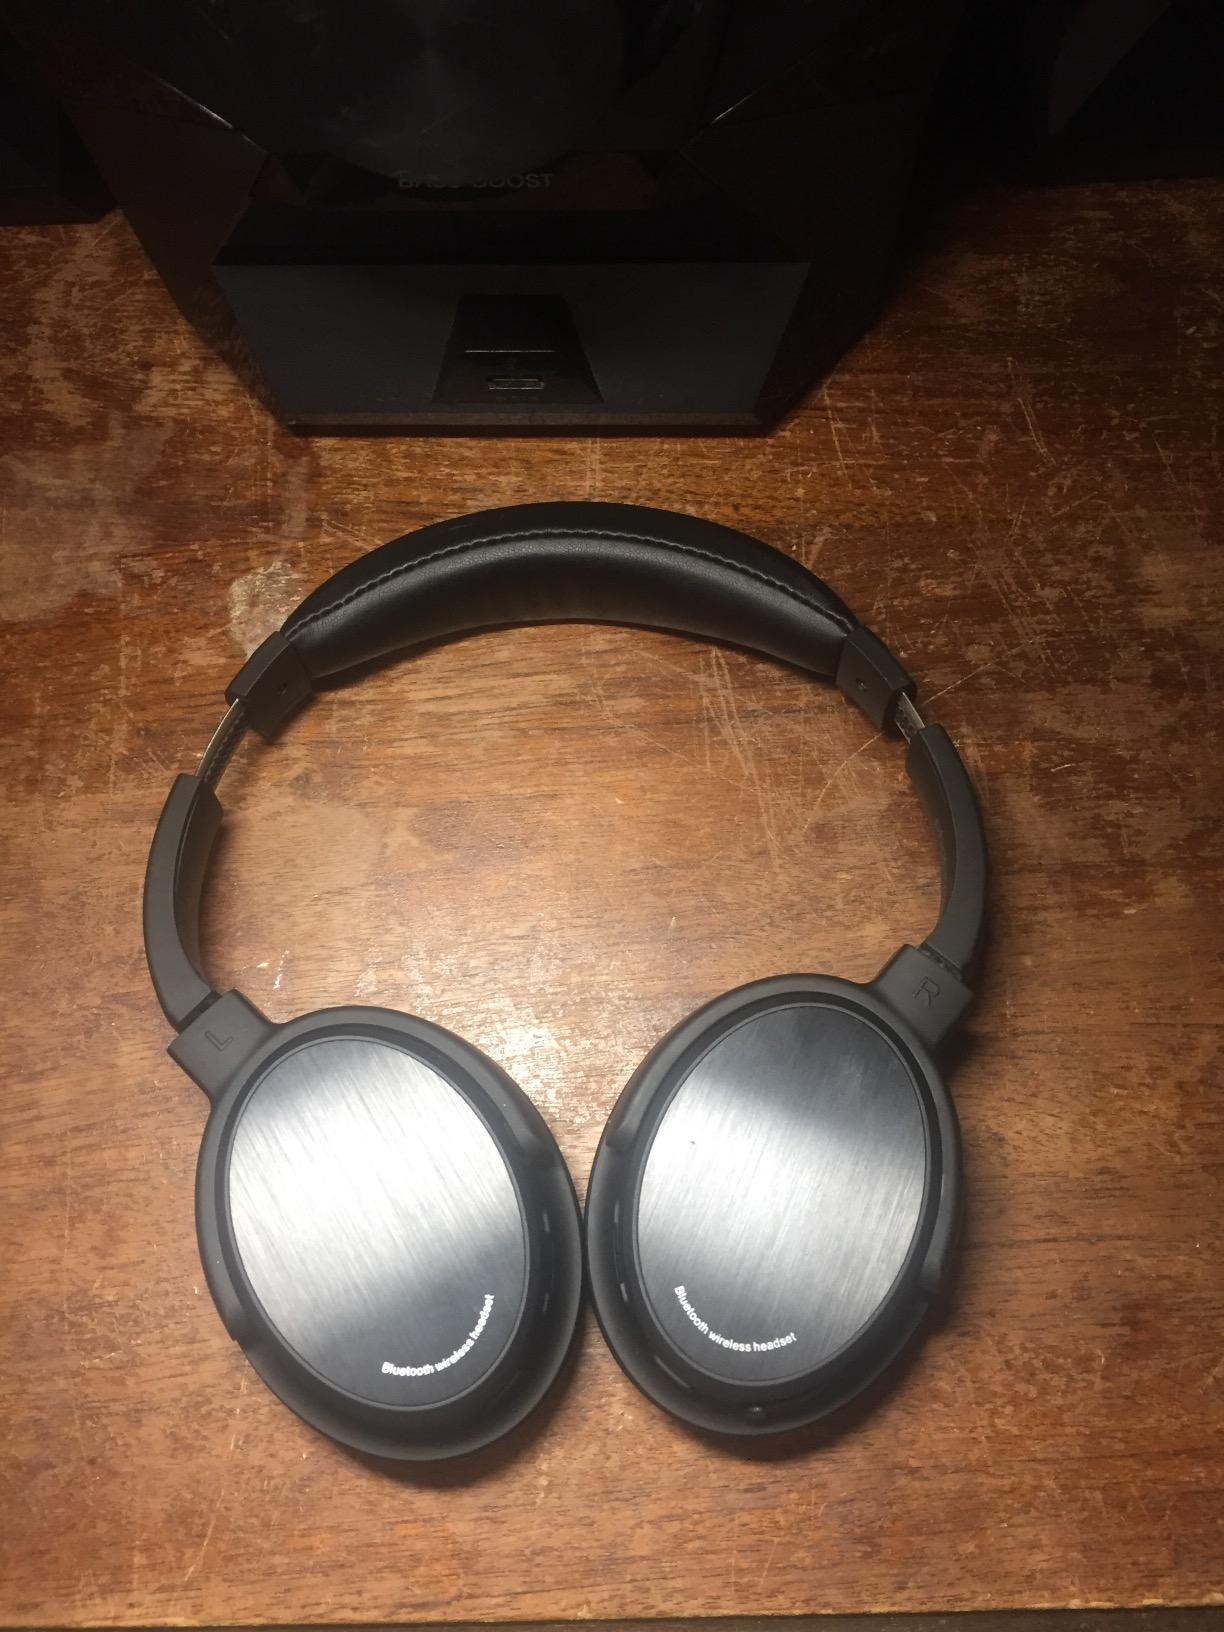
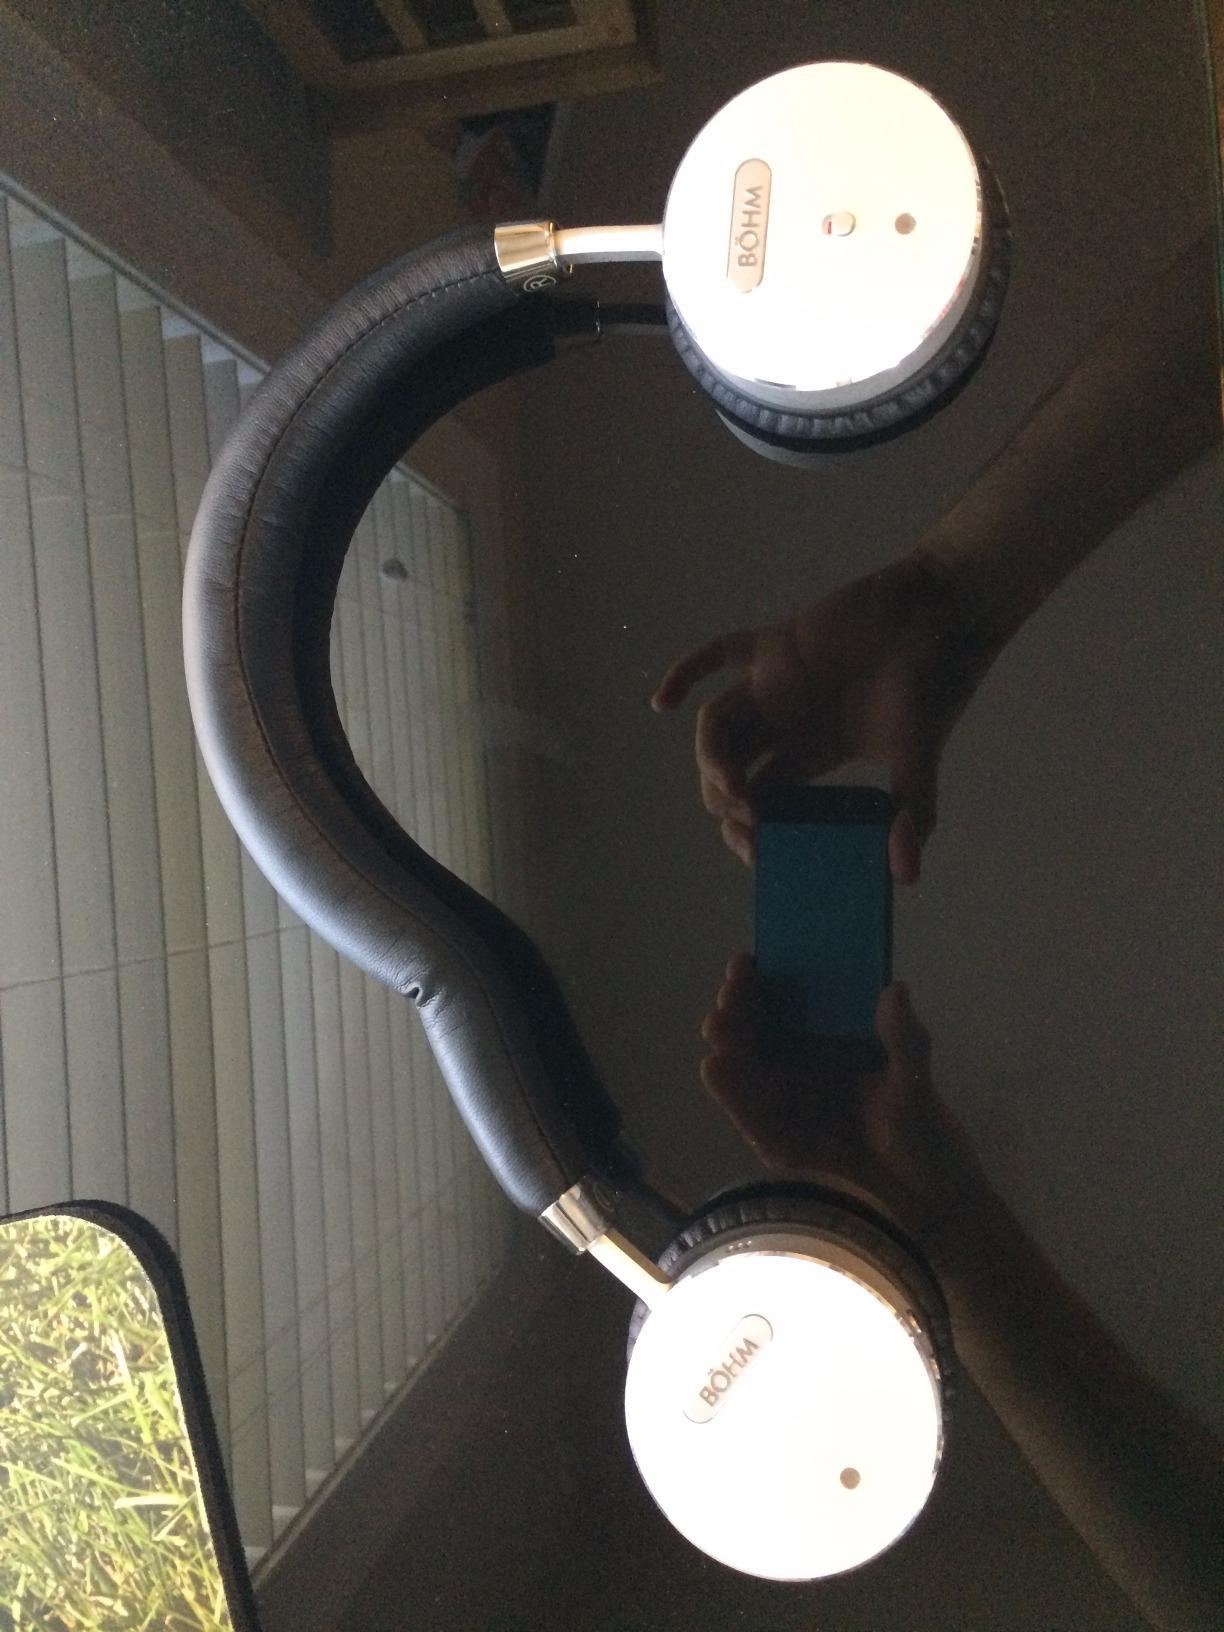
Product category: headphones
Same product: no